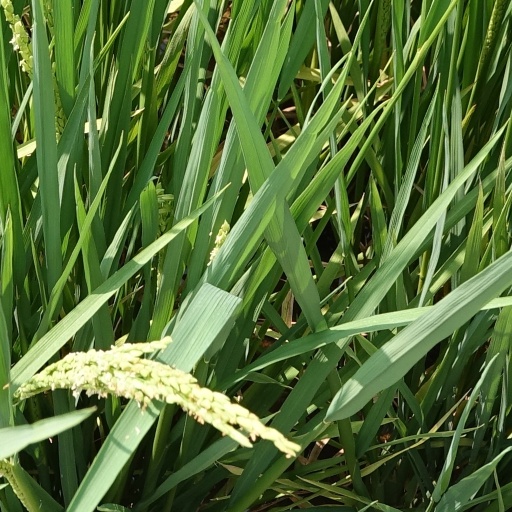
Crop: rice